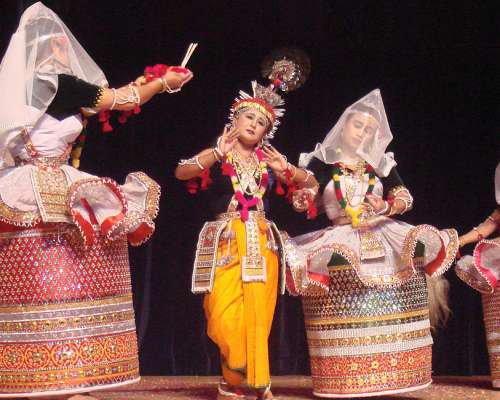
Dance form: manipuri